William Ewart Gladstone

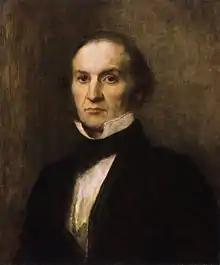
Gladstone in 1859, painted by George Frederic Watts

The Conservative Leader Lord Derby became Prime Minister in 1858, but Gladstone – who like the other Peelites was still nominally a Conservative – declined a position in his government, opting not to sacrifice his free-trade principles.